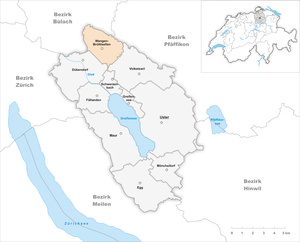
Wangen-Brüttisellen est une commune suisse du canton de Zurich, située dans le district d'Uster.